Ben Crane

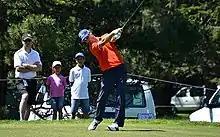
Crane in 2014

Crane won two events on the second tier Buy.com Tour, the first in 2000 and the second in 2001. In December 2001, Crane earned his PGA Tour card for 2002, and won for the first time on the PGA Tour at the BellSouth Classic the following year. His second win came in 2005 at the U.S. Bank Championship in Milwaukee. Also in 2005 he finished second at the Booz Allen Classic and Bell Canadian Open, third at the 84 Lumber Classic, sixth at the B.C. Open and seventh at The Tour Championship, which placed him 19th in the season earnings with over $2.4 million. In February 2006, just before he turned thirty, he was the highest-ranked American golfer under that age in the Official World Golf Ranking.